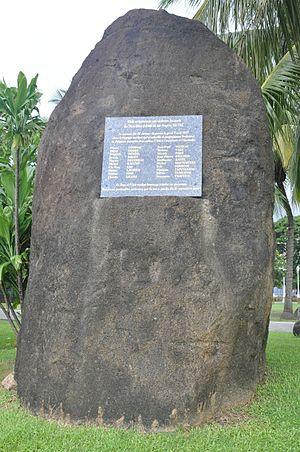
La stèle commémorative en mémoire des victime du crash aérien d'Air Moorea
Le vol Air Moorea 1121 est une catastrophe aérienne ayant eu lieu le 9 août 2007 en Polynésie française. Un Twin Otter de la compagnie Air Moorea s'écrase peu après le décollage de l’aérodrome de Temae dans l’île de Moorea. Les vingt occupants, le pilote et les dix-neuf passagers sont morts. L'avion devait rejoindre l’aéroport de Papeete, situé à 18 kilomètres du lieu du décollage. Le procès correctionnel s'ouvre le 8 octobre 2018.